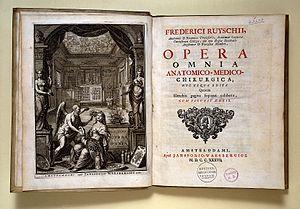
Frederik Ruysch, né le 23 mars 1638 à La Haye et mort le 22 février 1731 à Amsterdam, est un médecin néerlandais, professeur d'anatomie et de botanique à l'Athenaeum Illustre qui deviendra l'Université d'Amsterdam.